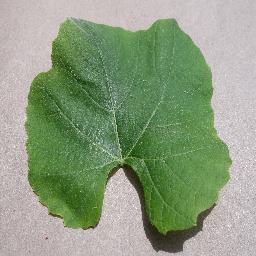
Label: Grape___healthy